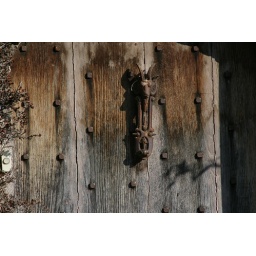
devilish knocker at cross green in thelnetham